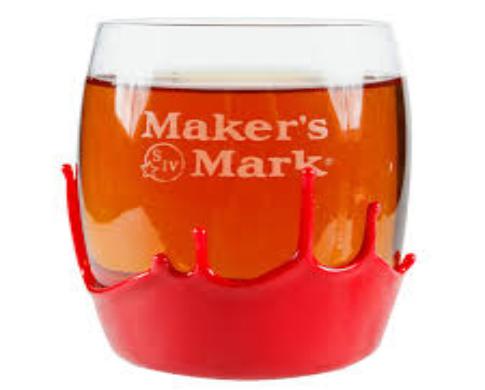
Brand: Maker's Mark
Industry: Food